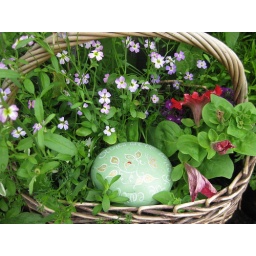
garden stone in basket of flowers